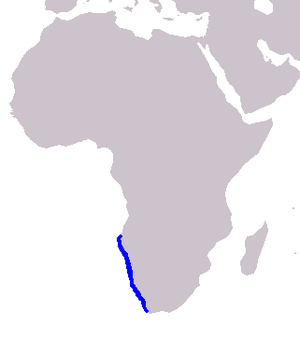
Le dauphin du Cap est une espèce de mammifères de l'ordre des cétacés.